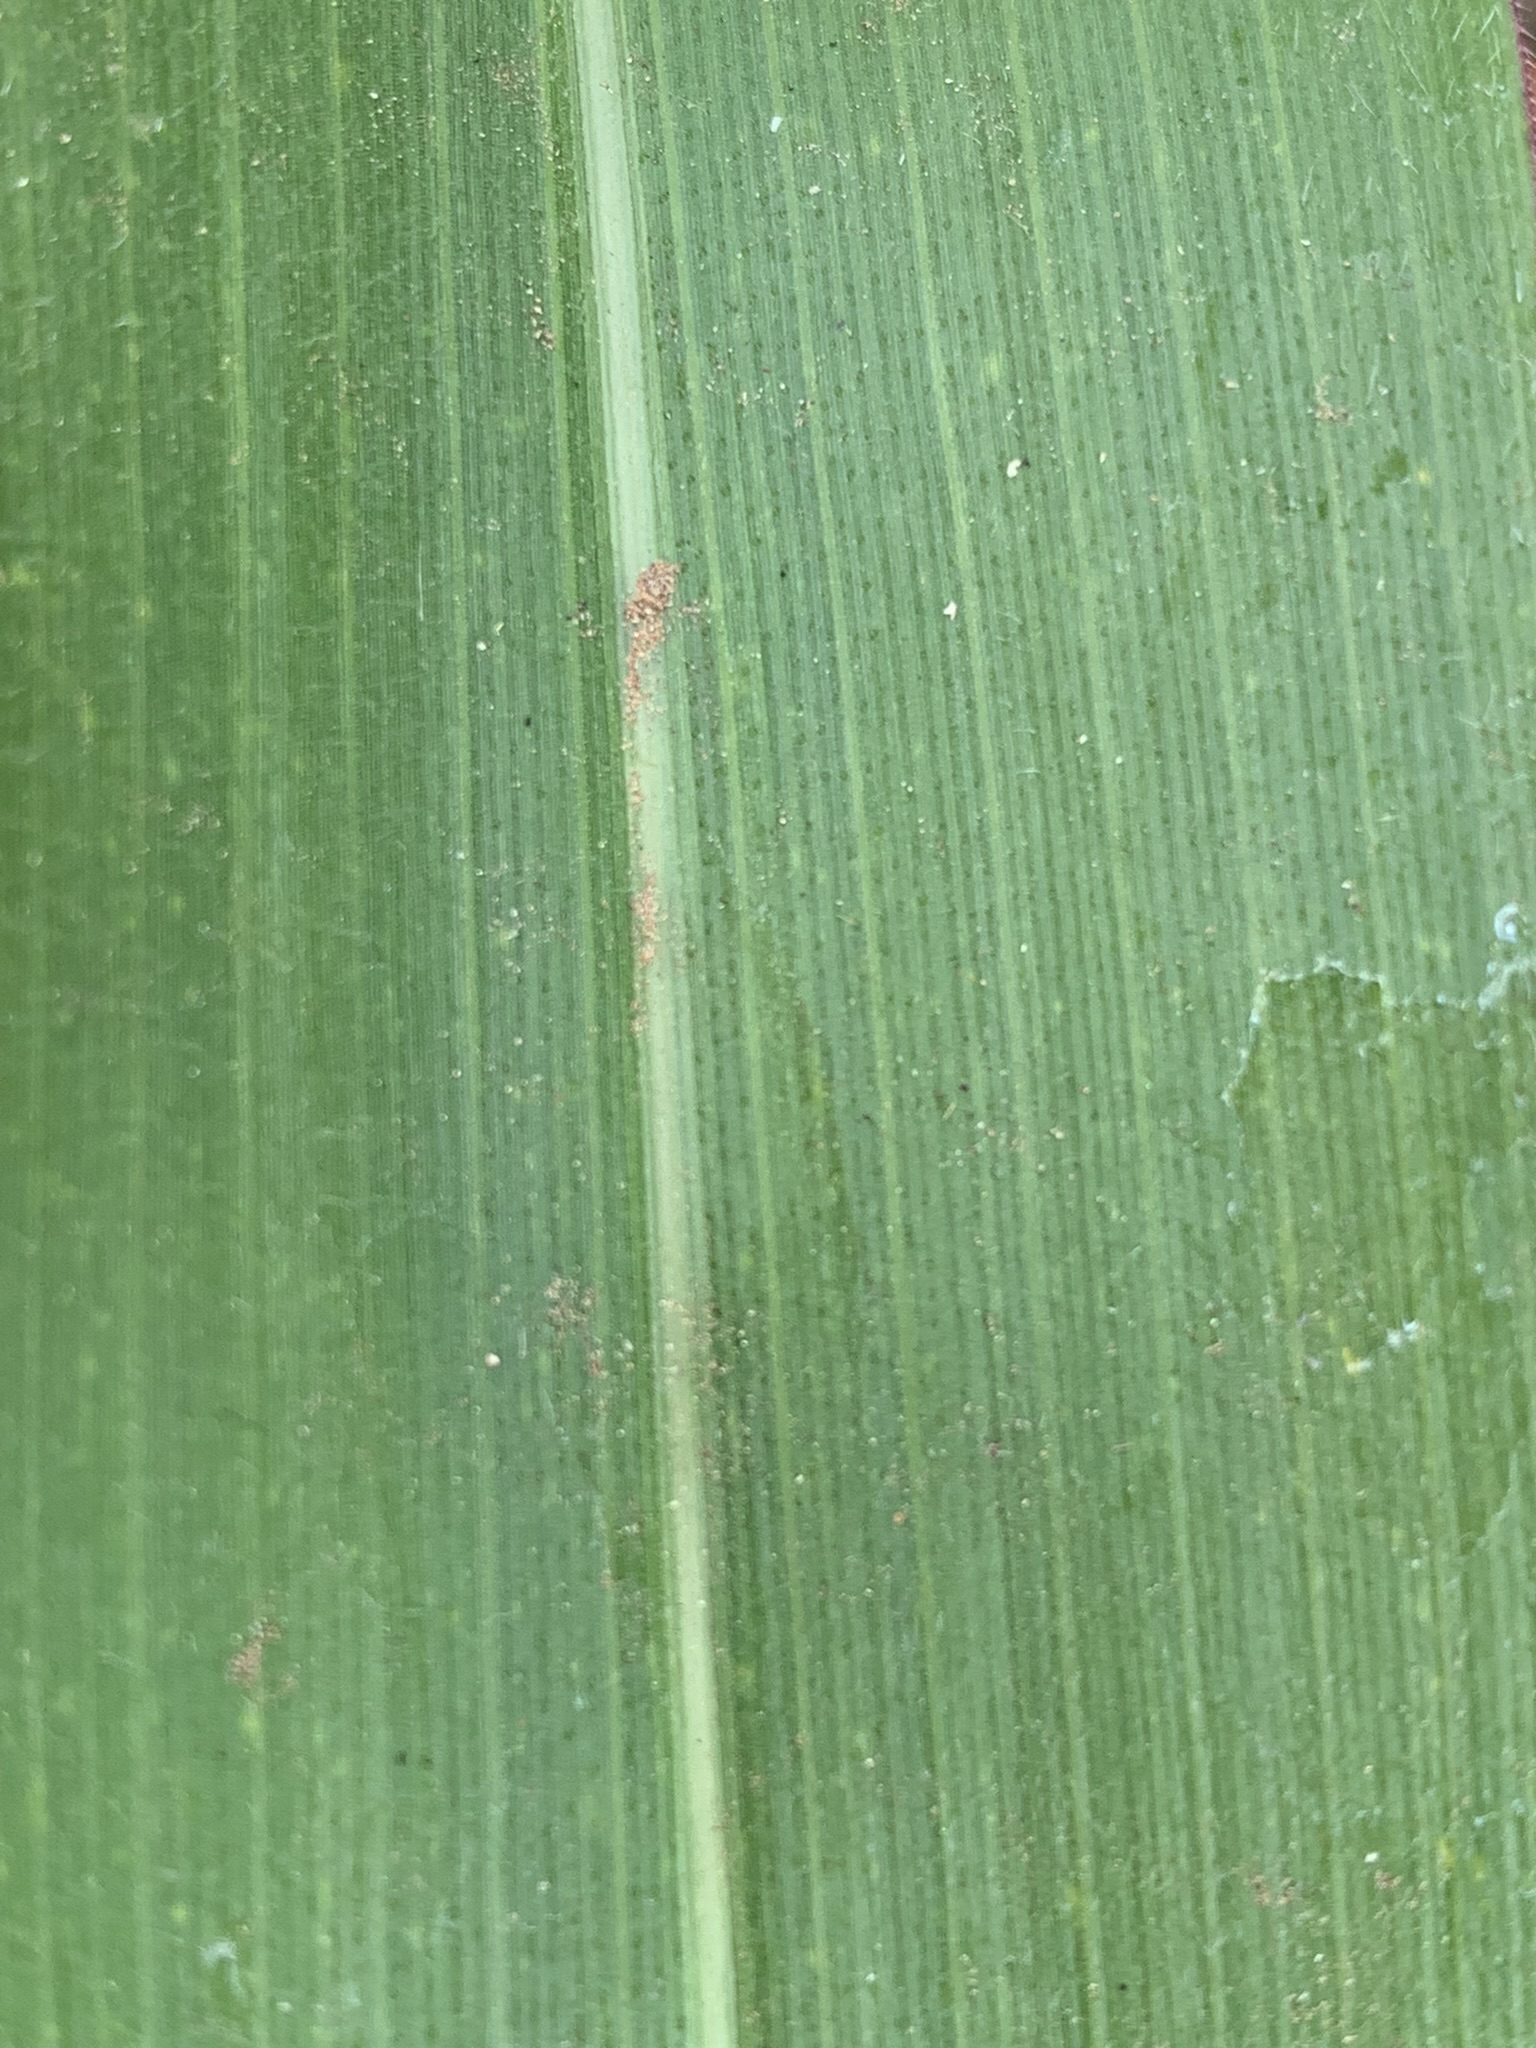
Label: Healthy